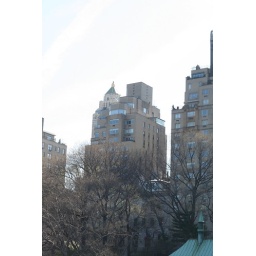
someone's house in the sky